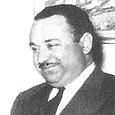
Age: 38